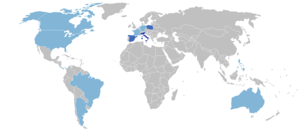
Ceci est une carte des pays qui a eu lieu sur les adolescents de la Journée mondiale